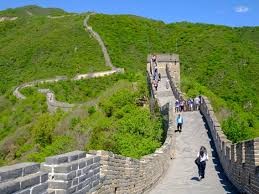
Landmark: Great Wall of China